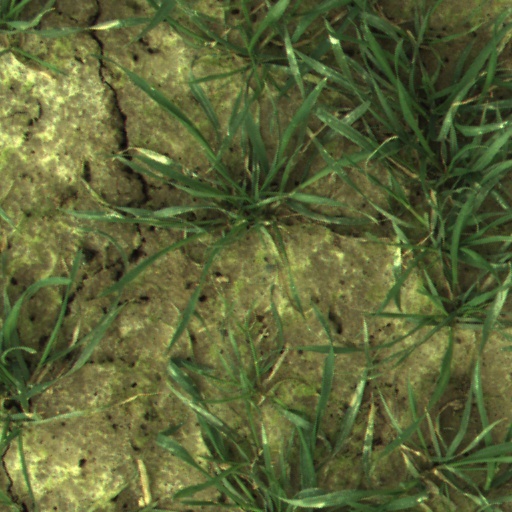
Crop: wheat